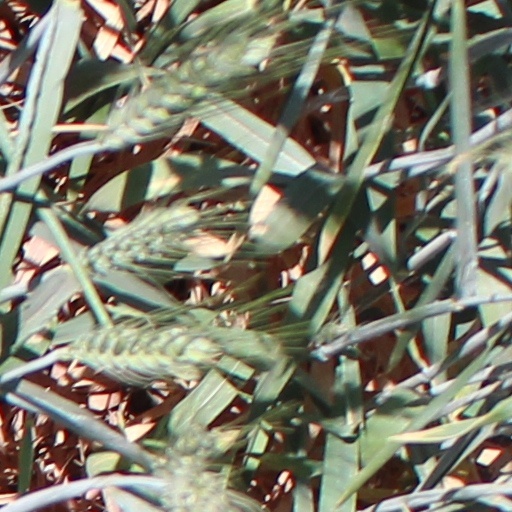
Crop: wheat